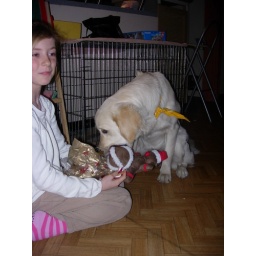
Alix is a female golden retriever and a service dog in training. Picture taken by her foster family.